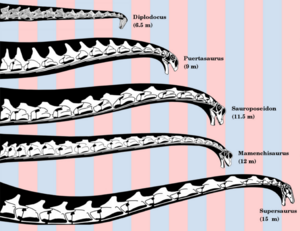
Puertasaurus est un genre éteint de titanosaures du Crétacé supérieur retrouvé en Patagonie. L'espèce type et seule espèce est Puertasaurus reuili, dont le nom spécifique a été donné en l'honneur de Pablo Puerta et Santiago Reuil, qui ont découvert le spécimen en janvier 2001.